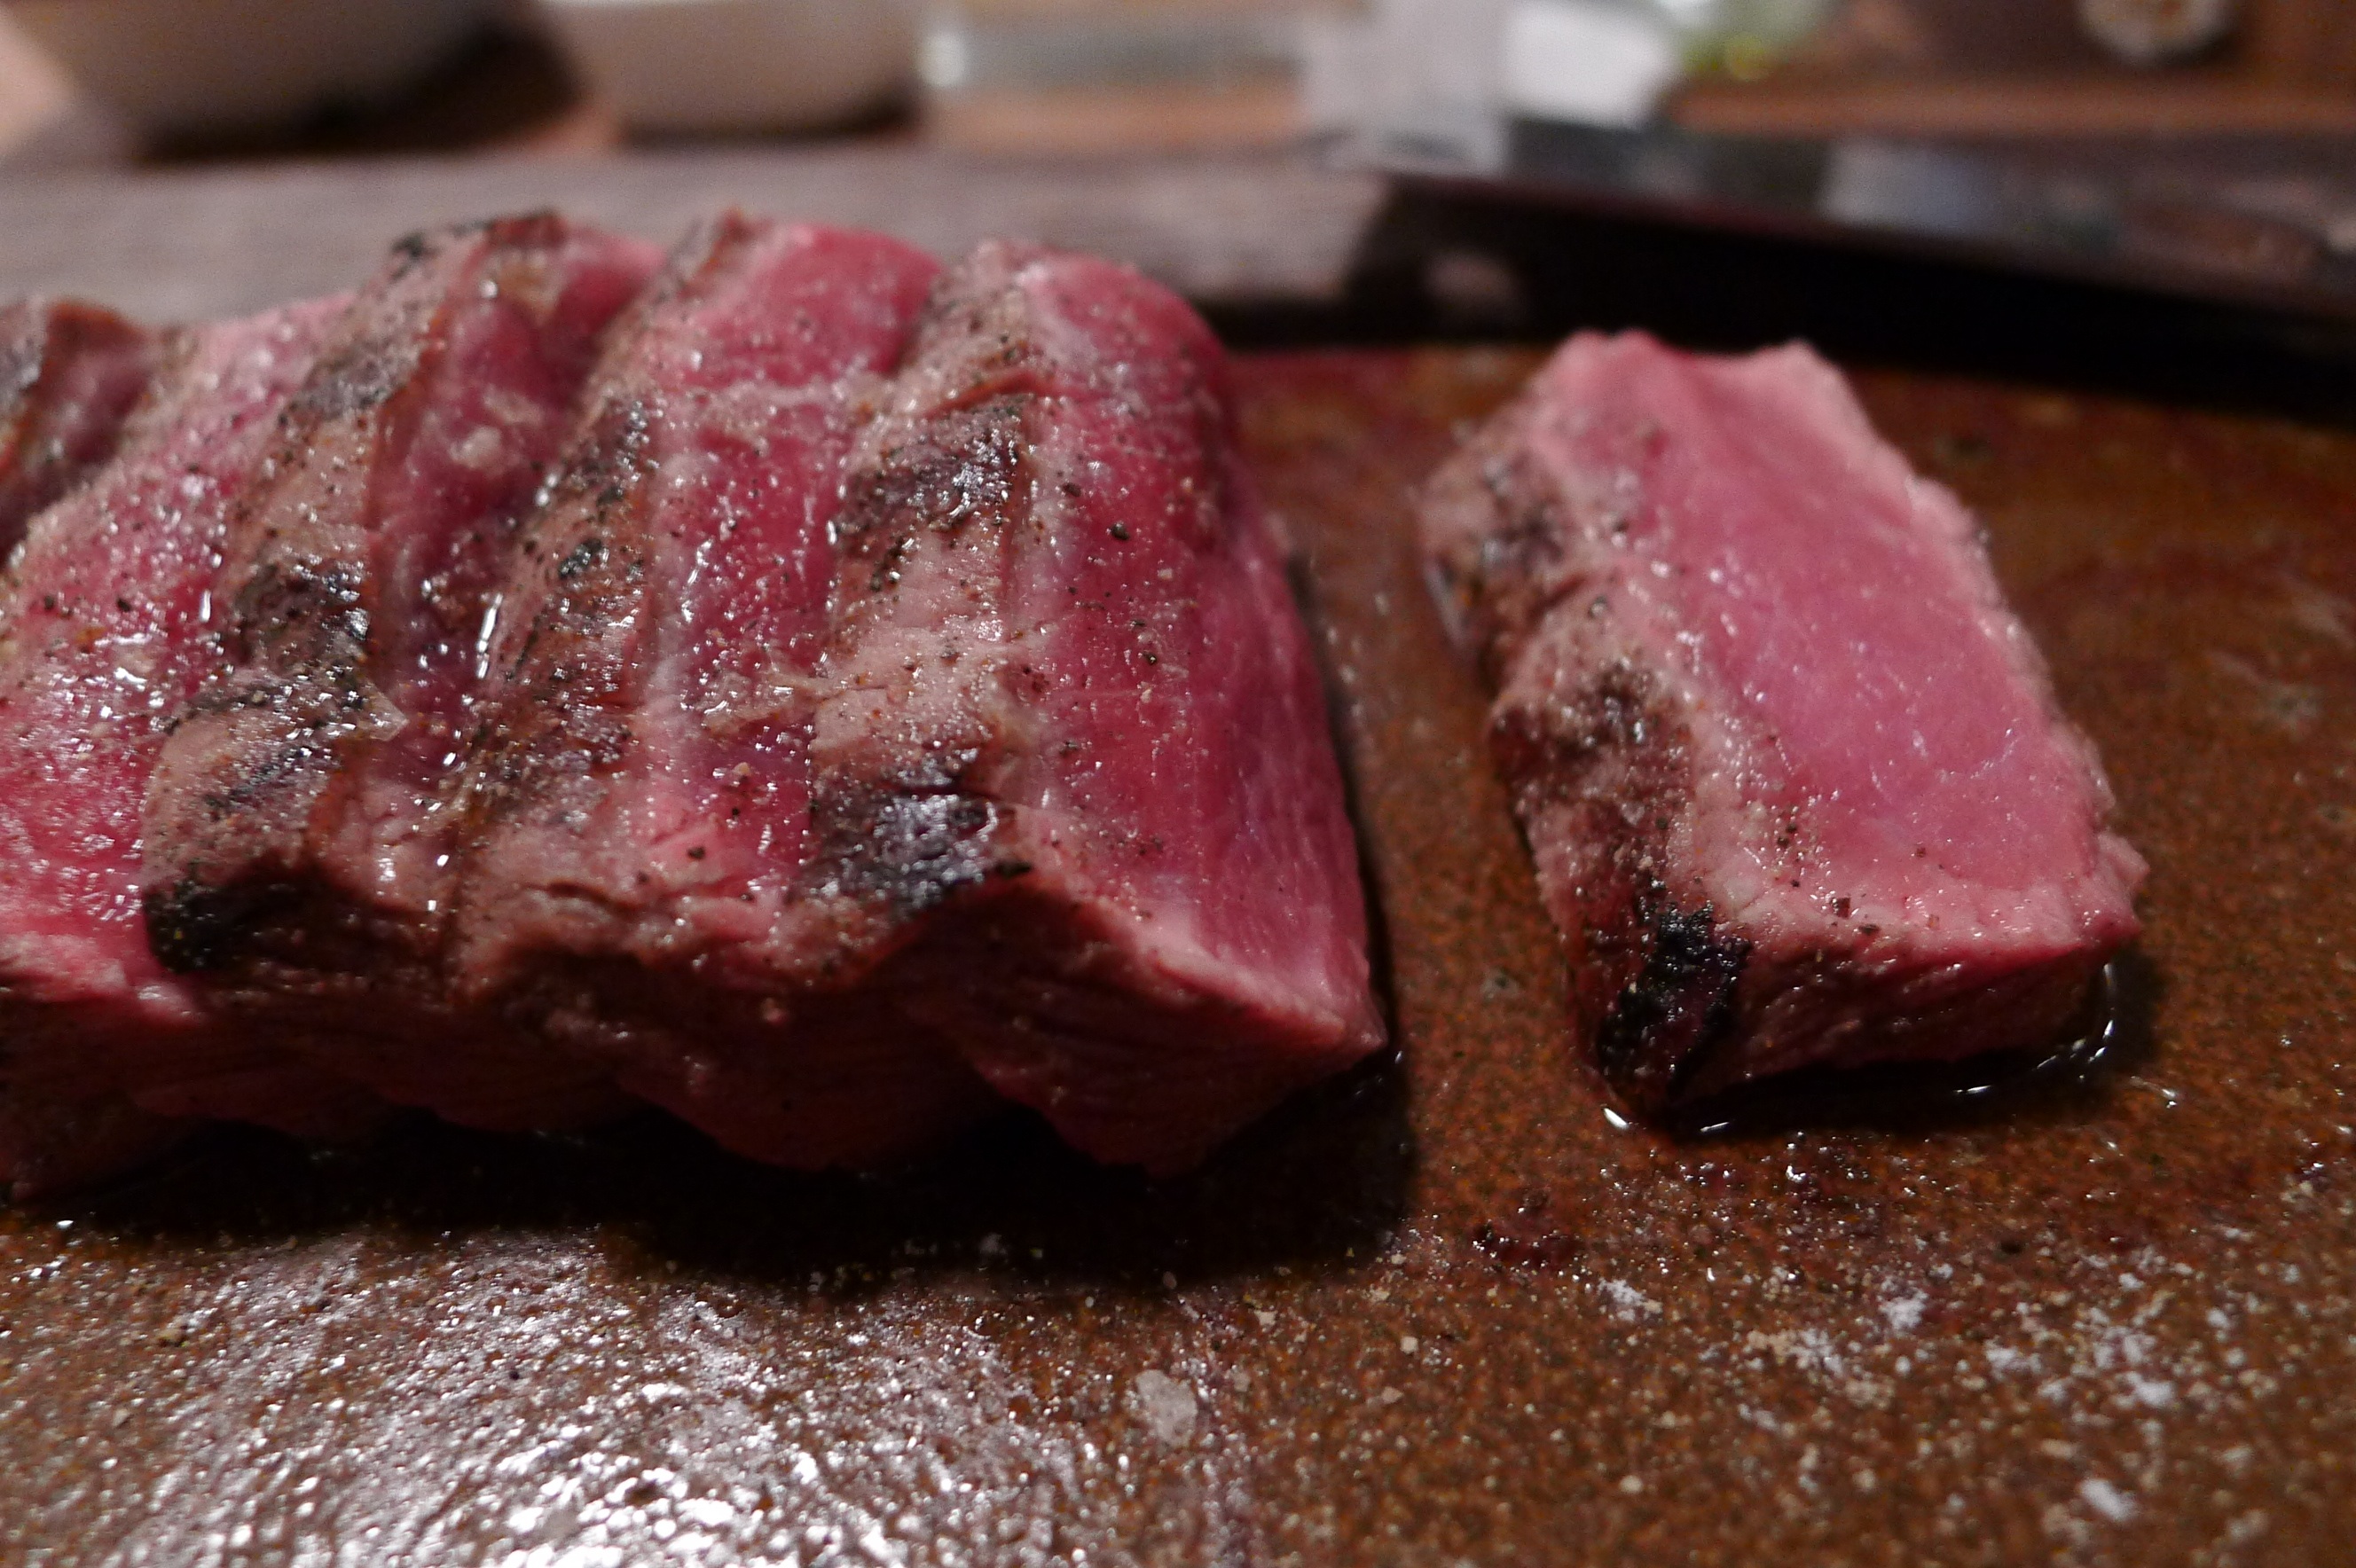
dish, food, meat, cuisine, steak, meat dish, venison, animal source foods, kobe beef, sirloin steak, brisket